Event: Nepal Earthquake
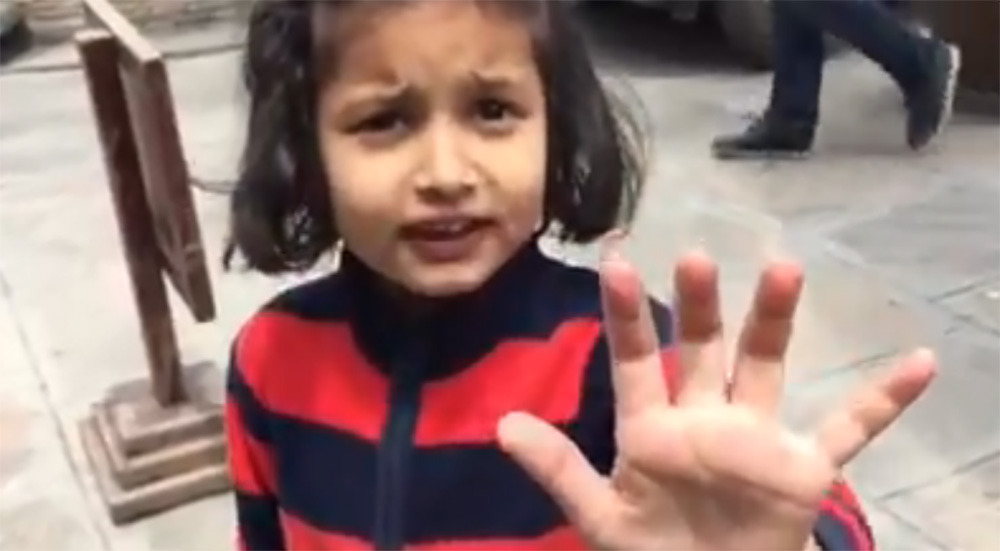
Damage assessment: no_damage